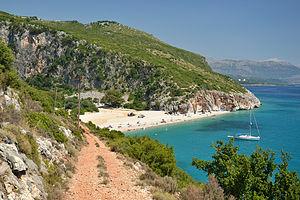
Plage de Gjipe, en Albanie
L'Albanie, en forme longue la république d'Albanie est une république située en Europe du Sud, dans l’Ouest de la péninsule des Balkans. Elle possède une façade maritime à l'ouest, bordée par la mer Adriatique et la mer Ionienne. L'Albanie partage également des frontières communes avec le Monténégro au nord-nord-ouest, le Kosovo au nord-nord-est, la Macédoine du Nord à l'est-nord-est et la Grèce au sud-est.